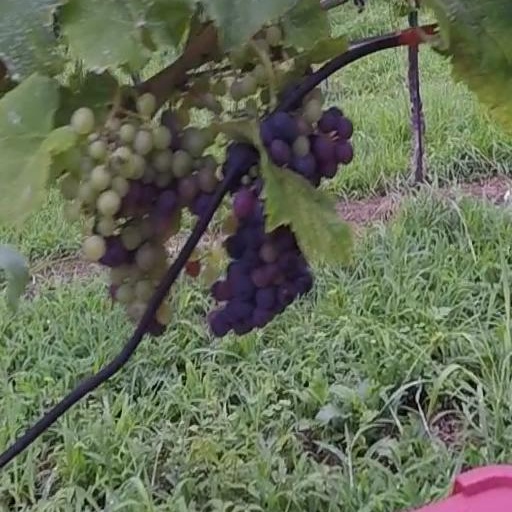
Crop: grape